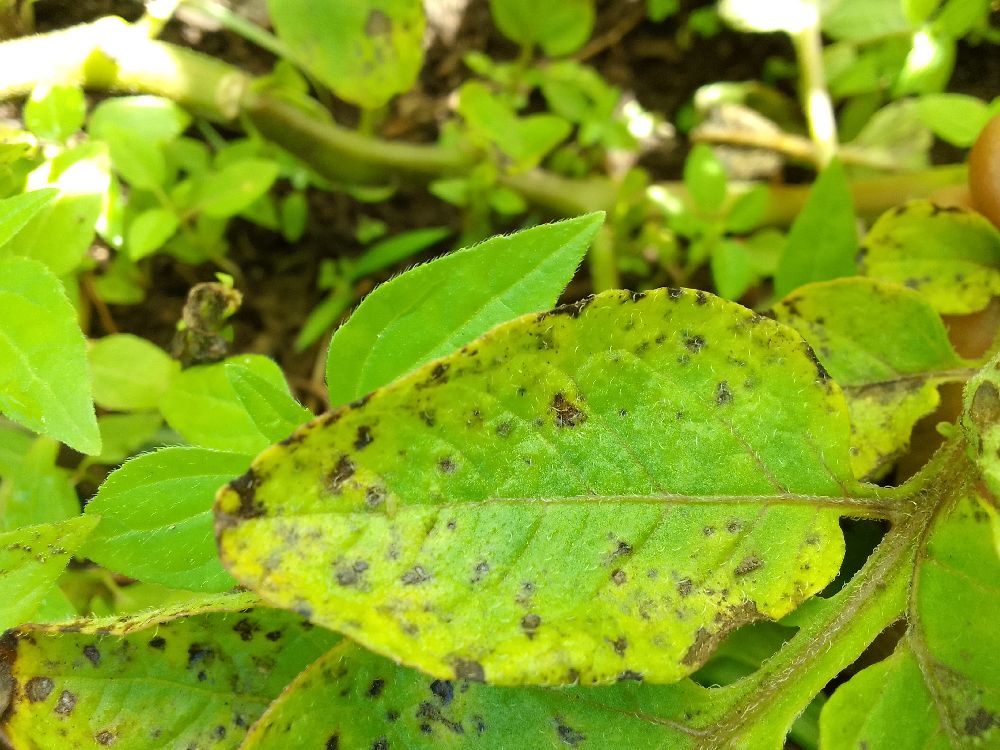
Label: Early blight